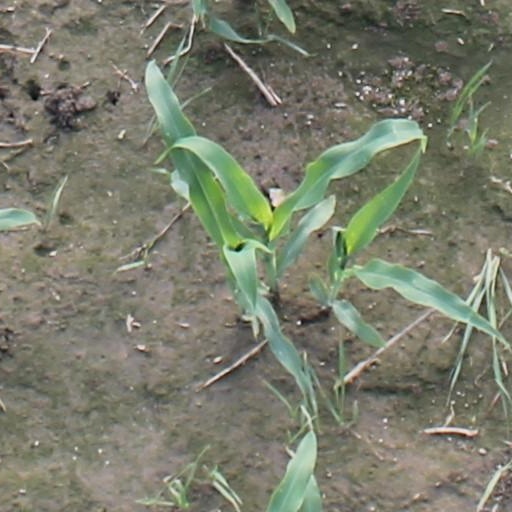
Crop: maize; corn